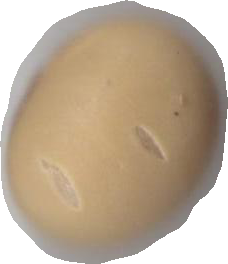
Variety: Anjasmoro